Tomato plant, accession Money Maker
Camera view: tilt-top (135 deg); turntable rotation: 300 degrees
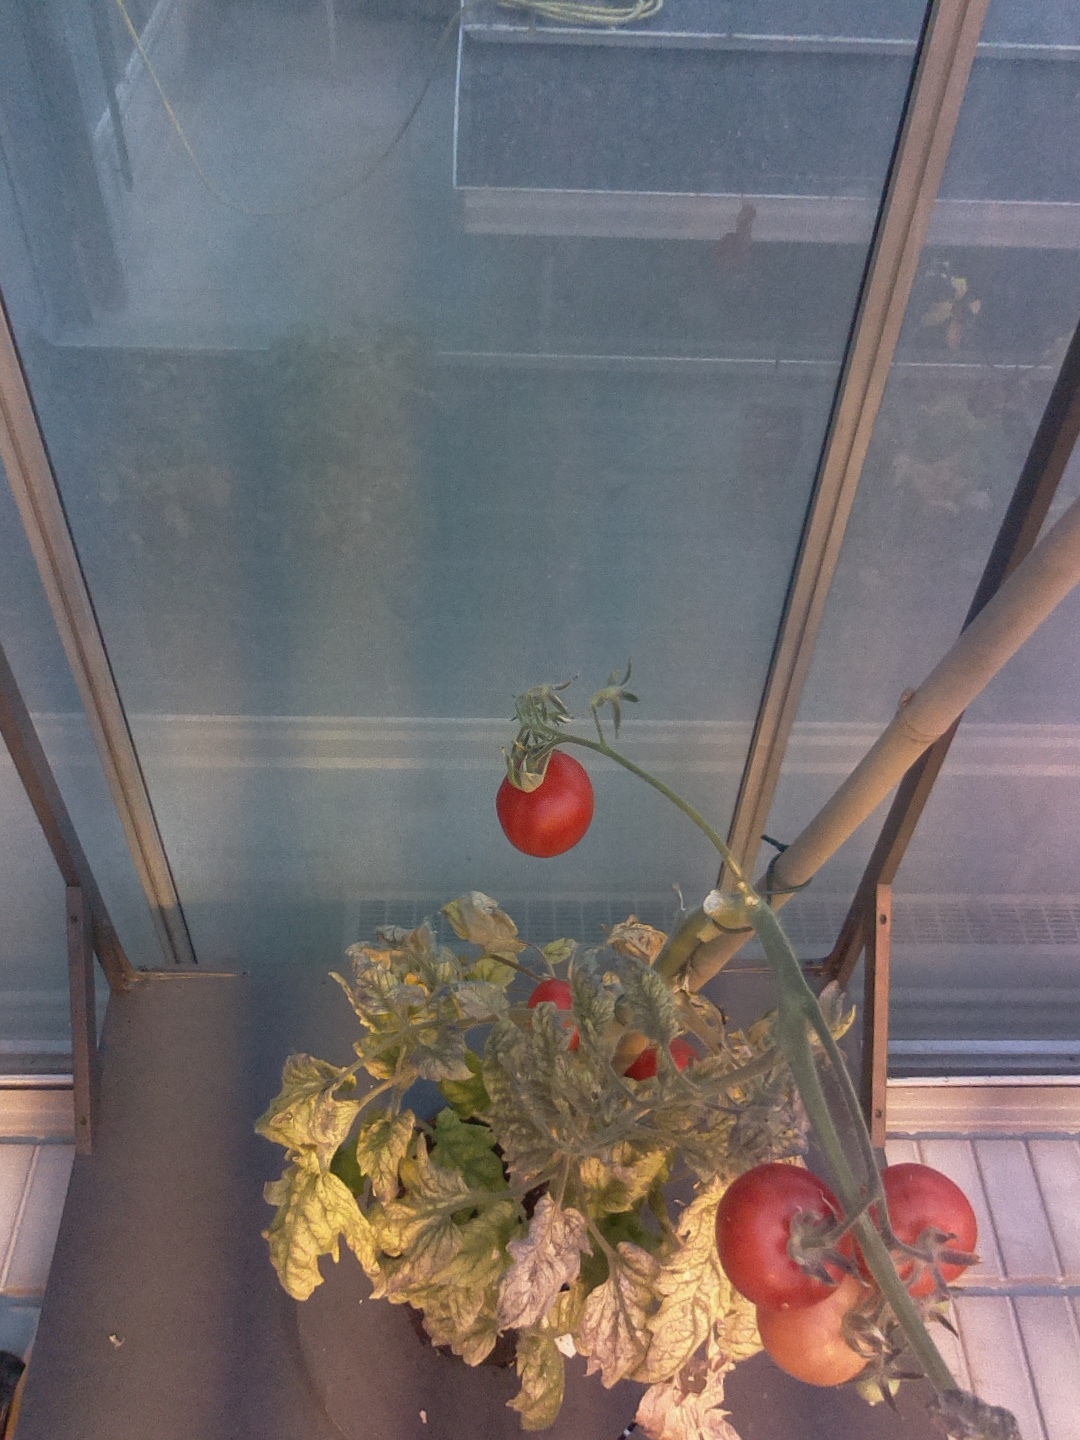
BBCH growth stage 87: 70%-80% of fruits show typical fully ripe color